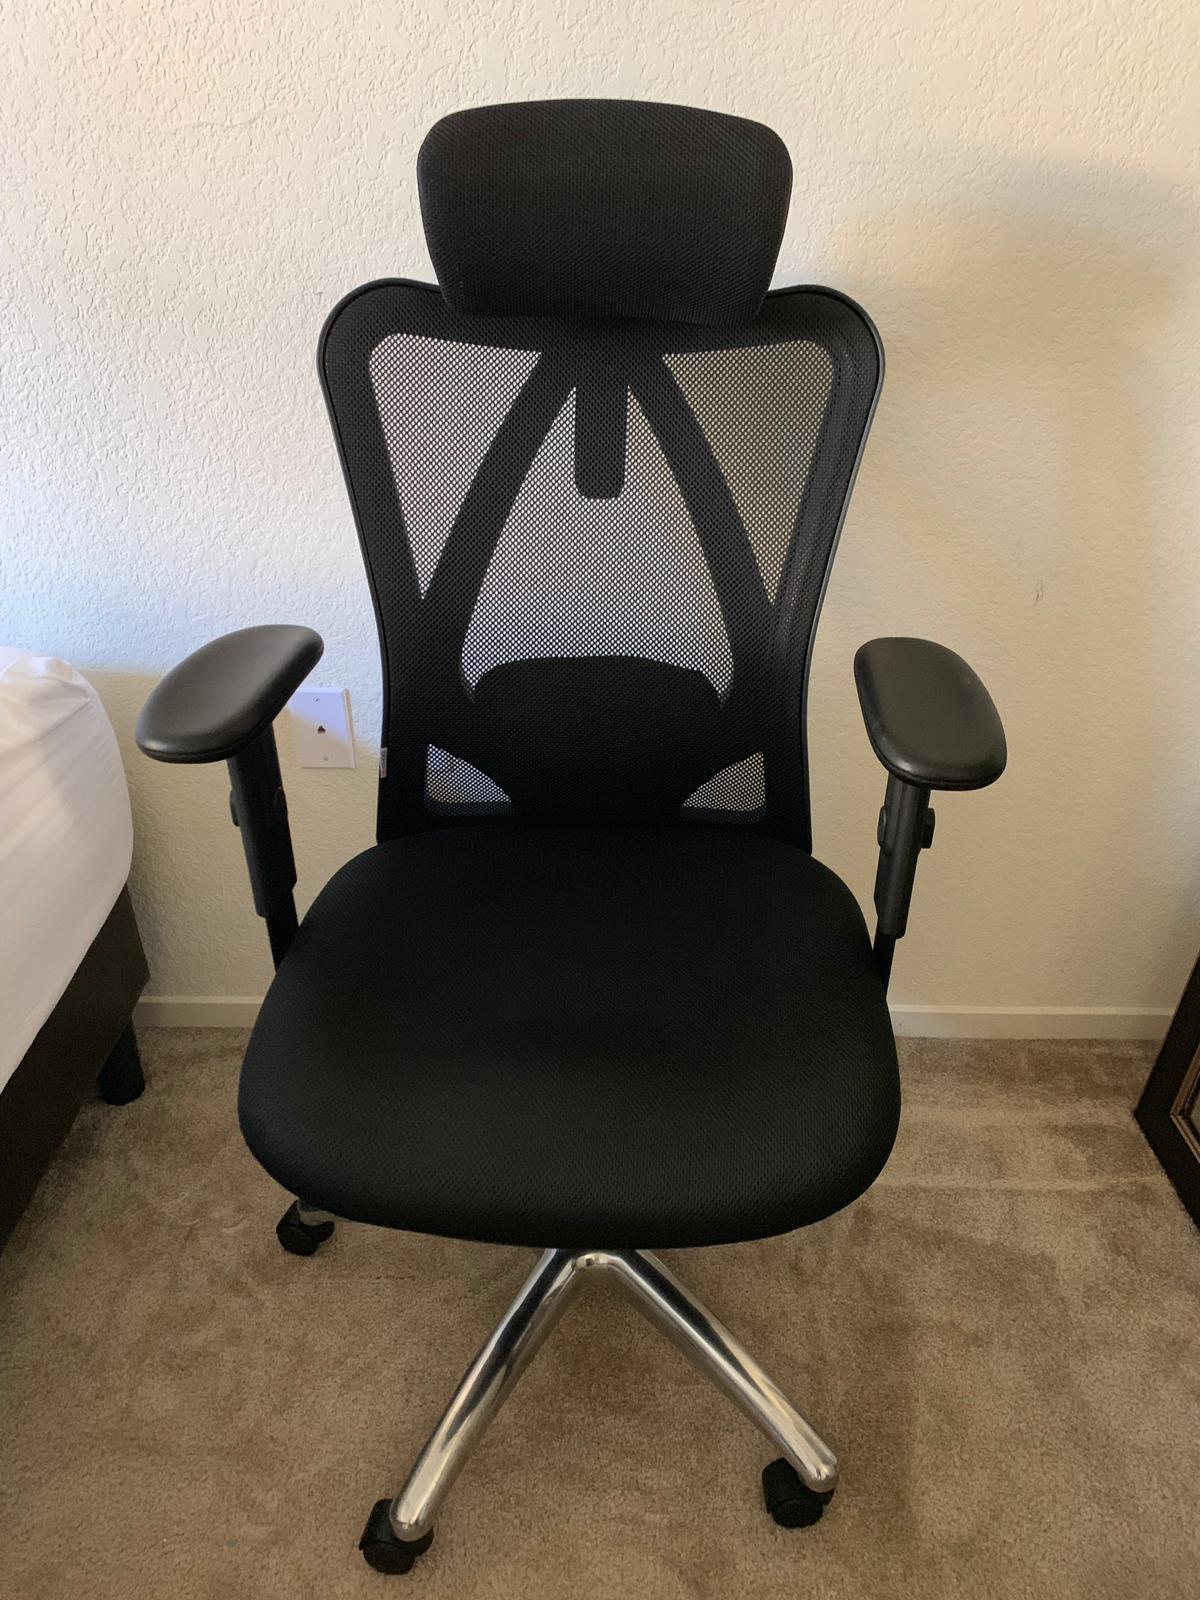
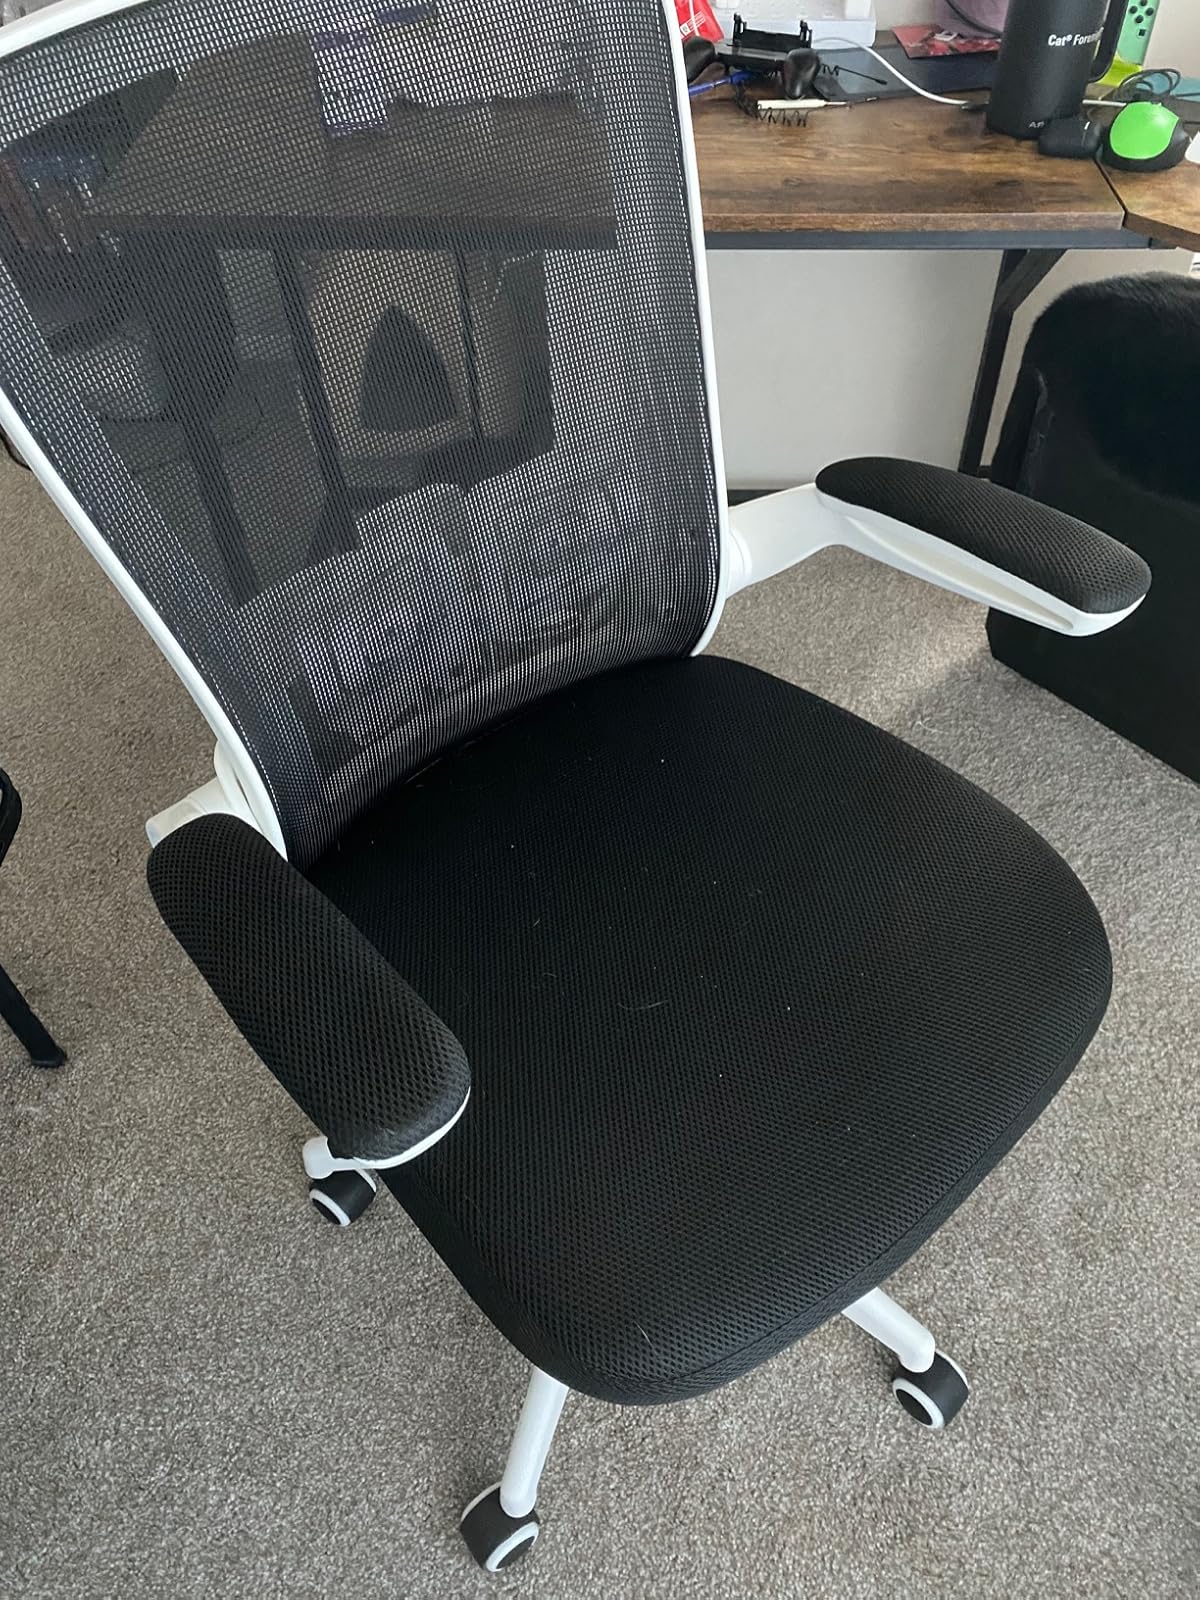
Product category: items_chair
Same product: no